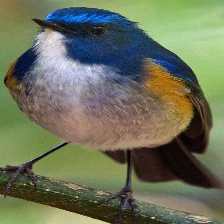
Species: HIMALAYAN BLUETAIL
Scientific name: TARSIGER RUFILATUS